Ha Ha Tonka State Park

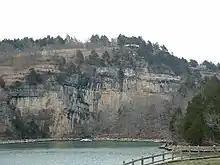
Looking up at the Ha Ha Tonka ruins

Following Snyder's death in a car accident in 1906, the castle was completed by his sons Robert Jr., LeRoy, and Kenneth Snyder in the early 1920s before the Stock Market Crash. The building was used as a summer and weekend home by the Snyder family, who lived in Kansas City. In the late 1930s, it was used as a hotel; however, it was destroyed by fire in 1942.